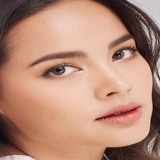
diễn viên Yaya